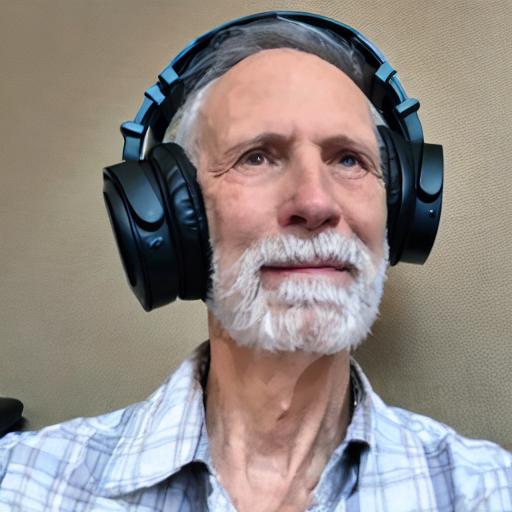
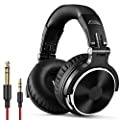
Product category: headphones
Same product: no